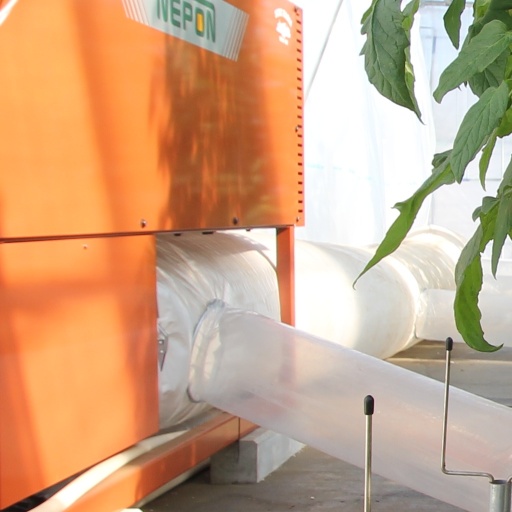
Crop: tomato